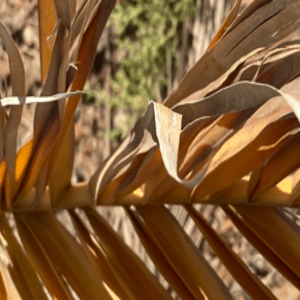
Label: Magnesium Deficiency